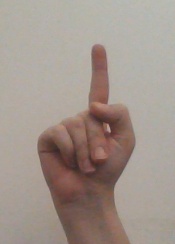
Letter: bb